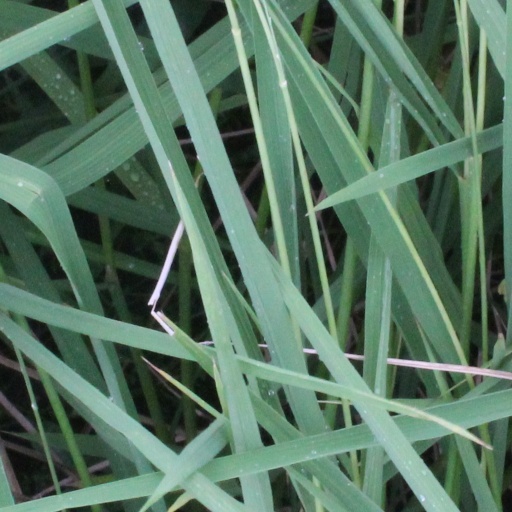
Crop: rice